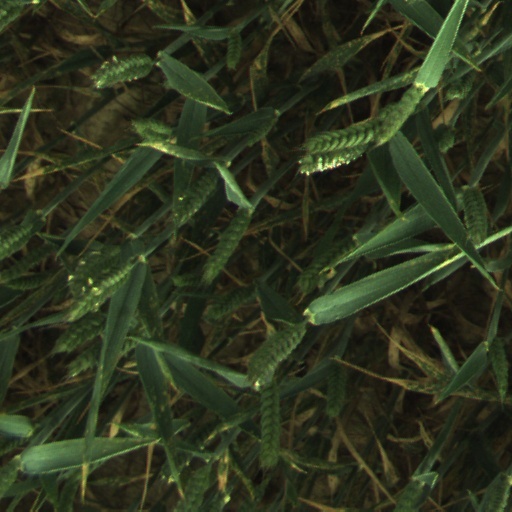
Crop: wheat